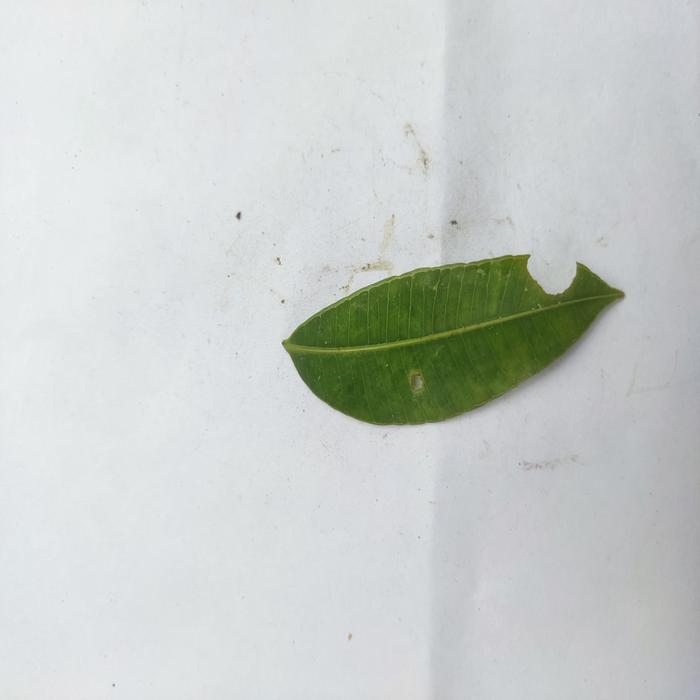
Crop: Hog Plum
Leaf condition: Anthracnose